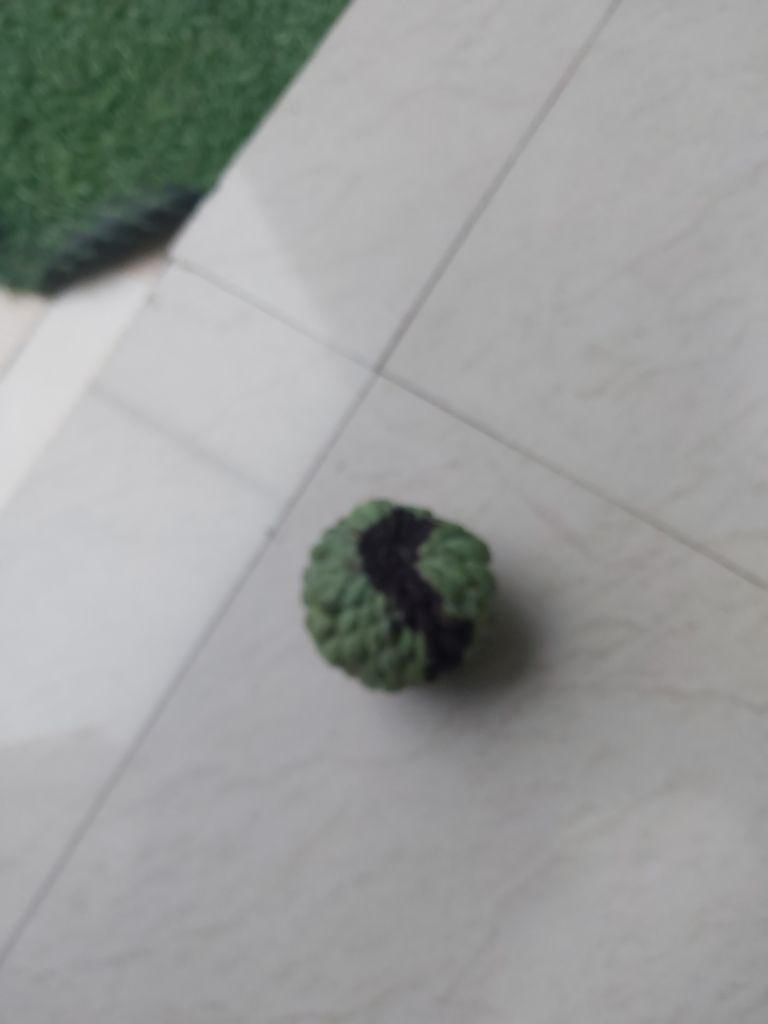
Disease label: Diplodia Rot